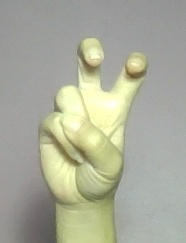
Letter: toot